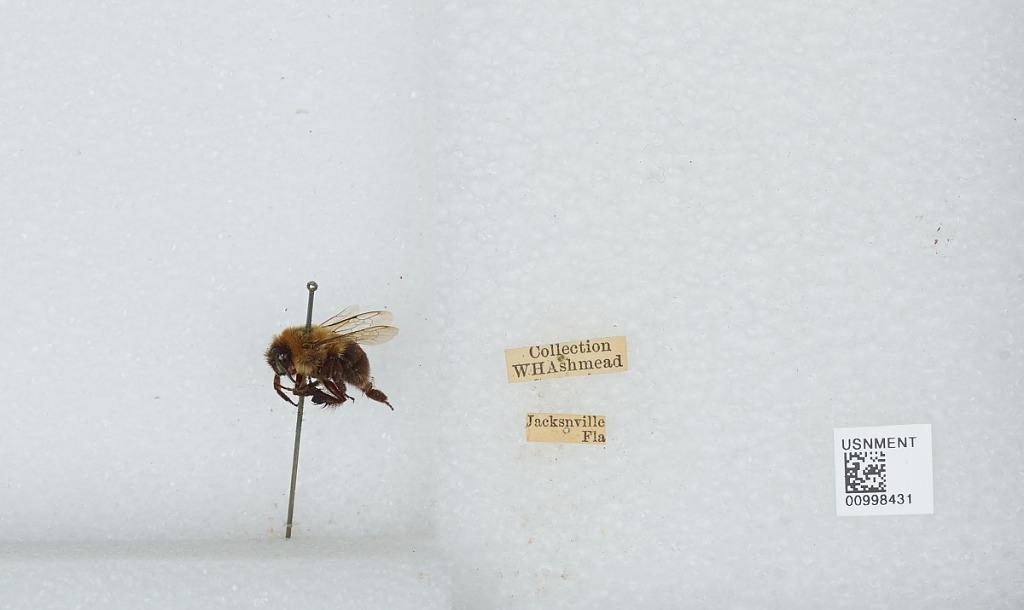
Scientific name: Bombus (Pyrobombus) impatiens Cresson
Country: United States
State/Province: Florida
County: Duval
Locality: Jacksonville
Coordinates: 30.3369, -81.6614